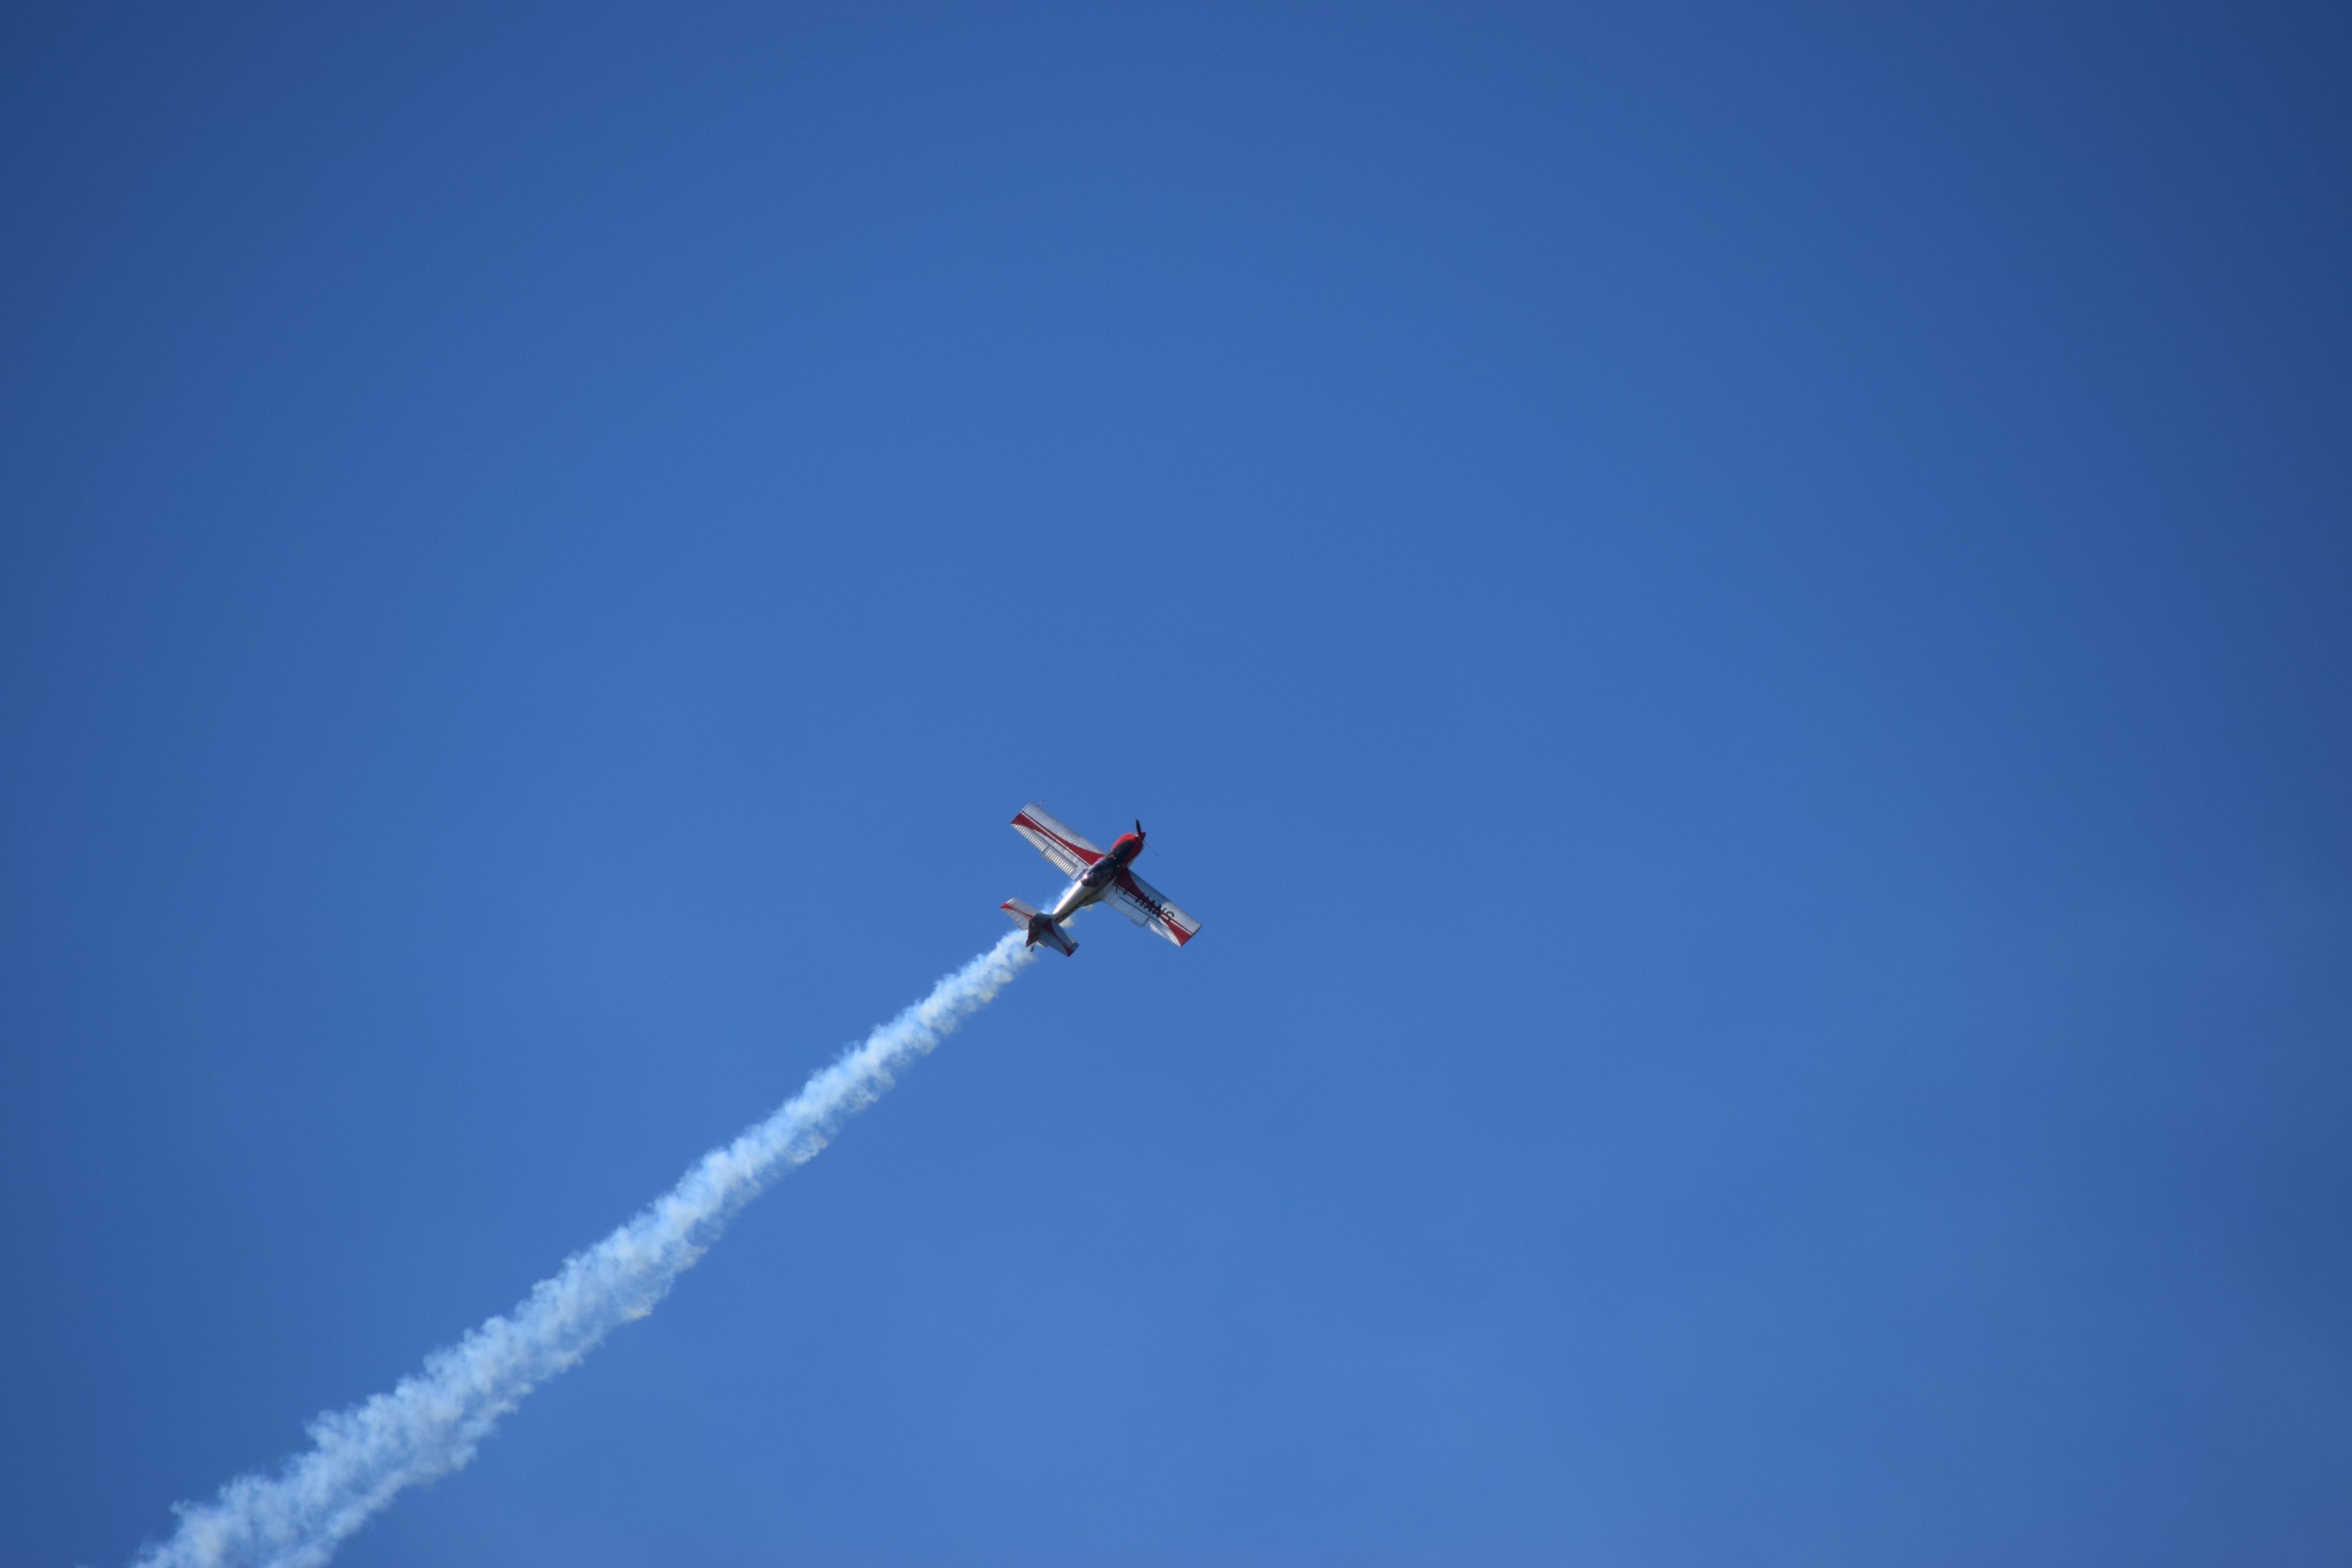
wing, sky, air, fly, wake, airplane, plane, aviation, flight, blue, danger, evolution, acrobatic, air show, stunt plane, aerobatics, atmosphere of earth, general aviation